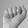
ASL letter: A